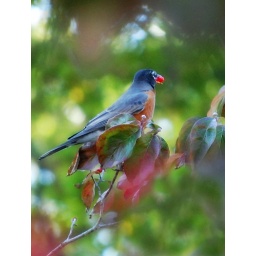
eating the dogwood fruit in my garden